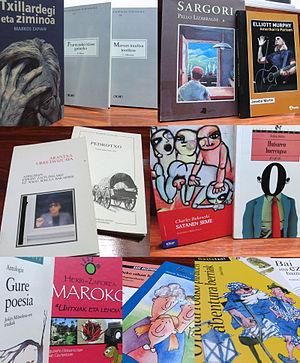
Plusieurs livres en langue basque exposés.
Le basque est la langue traditionnelle du peuple autochtone des Basques, parlée au Pays basque. C'est le seul isolat encore vivant parmi toutes les langues en Europe, tant du point de vue génétique que du point de vue typologique. De type ergatif et agglutinant, le basque, appelé aquitain dans l'Antiquité et lingua Navarrorum au Moyen Âge, est la langue d'Europe occidentale la plus ancienne in situ, encore vivante.